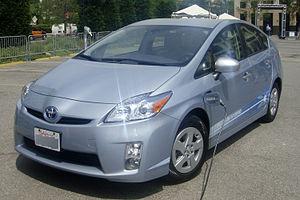
La Toyota Prius est une automobile hybride électrique produite par Toyota depuis 1997 avec quatre générations déjà commercialisées. La dénomination Toyota Prius couvre plusieurs modèles d'automobiles à motorisation hybride, présentant une double motorisation thermique et électrique et équipés du système Hybrid Synergy Drive. L'énergie utilisée est l'essence sauf pour la version rechargeable de la Prius III qui utilise également l'électricité du secteur et pas uniquement celle produite à bord par les machines électriques.